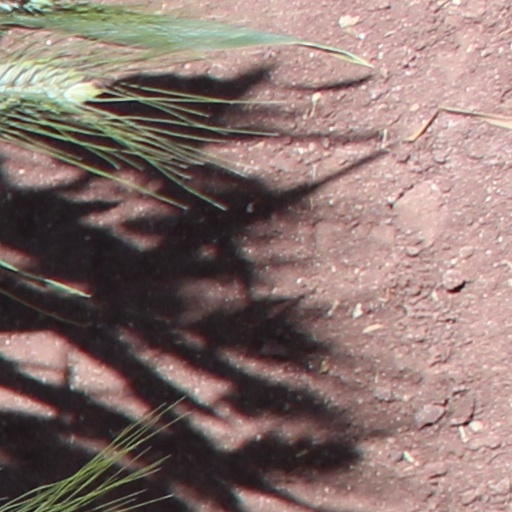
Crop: wheat